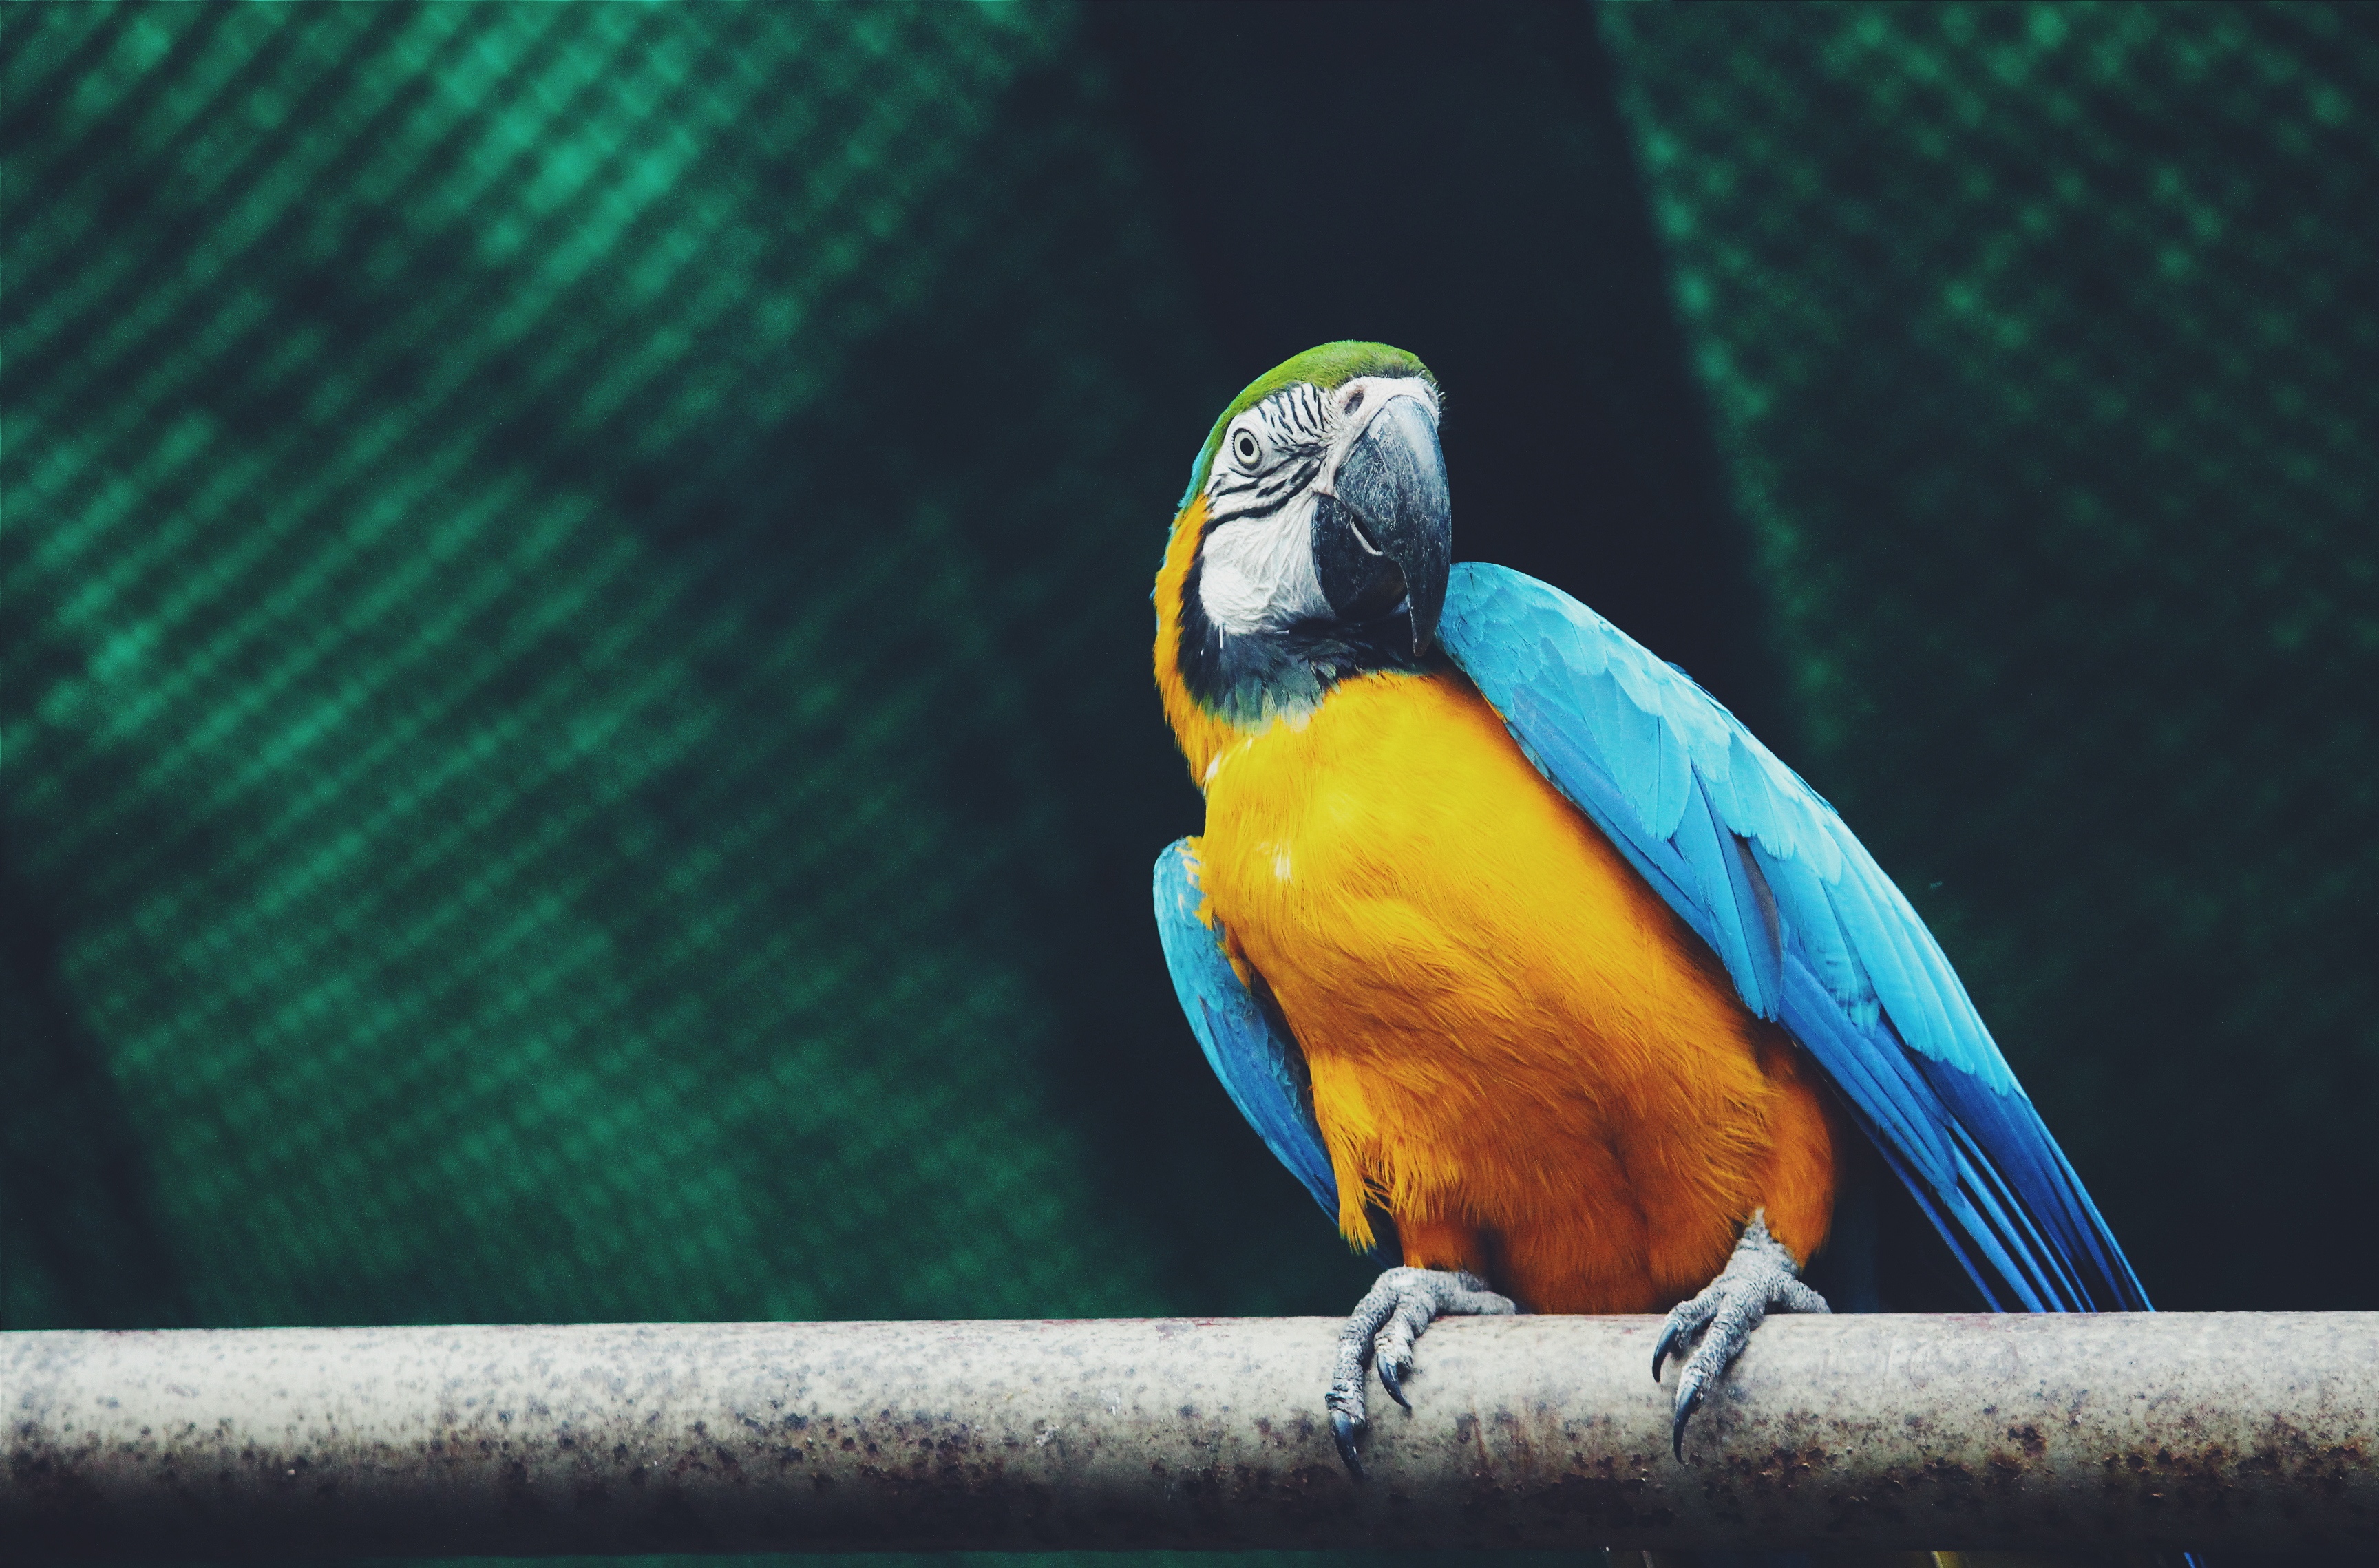
bird, beak, macaw, parrot, fauna, toucan, feather, organism, parakeet, common pet parakeet, lovebird, perico, piciformes